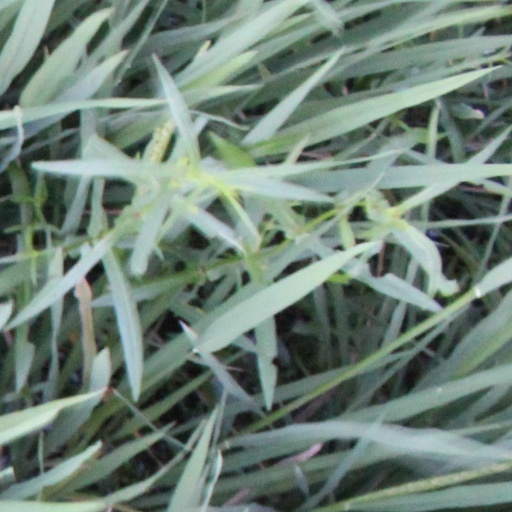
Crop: rice